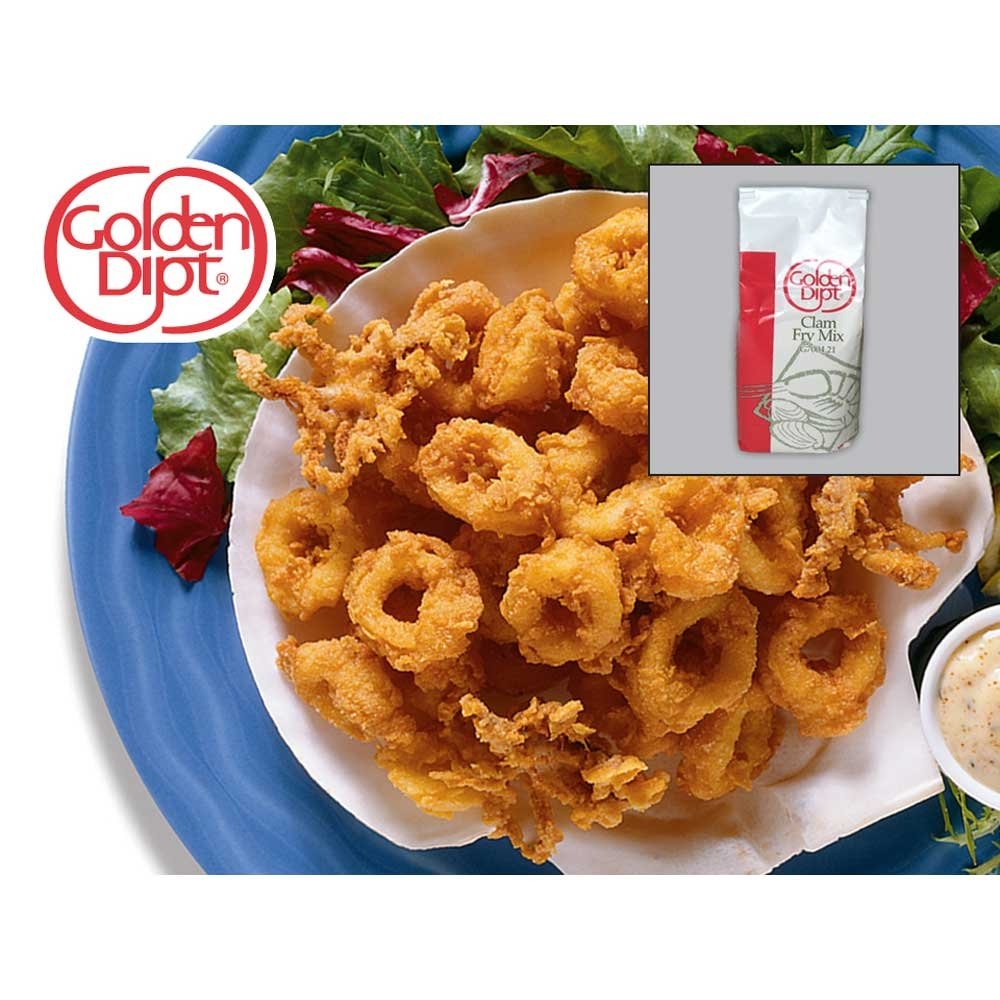
Item Name: Golden Dipt Batter Clam Fry 50 Pound
Value: 1.0
Unit: Count

Price: 114.97